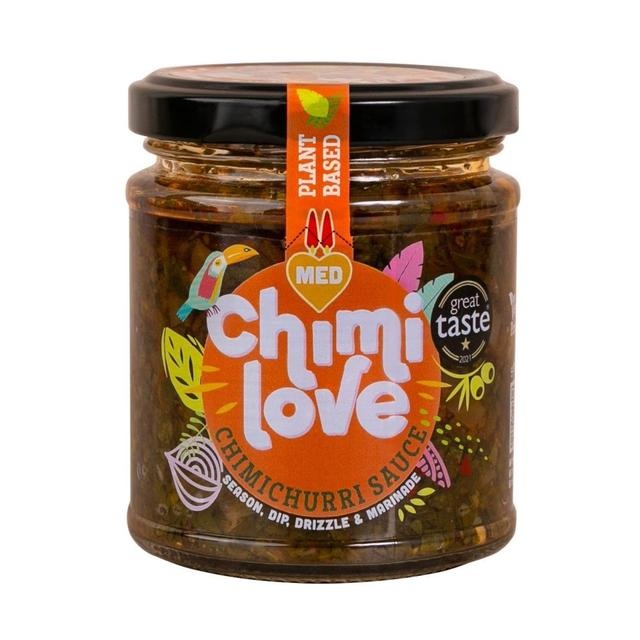
Chimilove Medium Chimichurri 165g
Discover the irresistible flavour of Chimilove Medium Chimichurri. With a mild chilli rating of 2, this sauce is possibly the most addictive thing from South America. Made with 100% natural ingredients, it’s freakin' delicious with everything! Enjoy peace of mind knowing there are no added sugar or artificial preservatives, making it a vegan-friendly choice. Elevate your meals with this healthy burst of goodness.
Brand: Chimilove
Category: Food, Beverages & Tobacco > Food Items > Condiments & Sauces > Hot Sauce